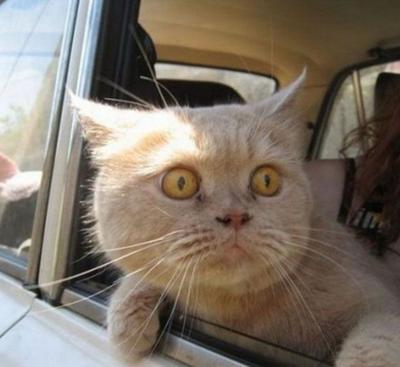
回答: 魚釣りと聞いていたのに、動物病院の看板が近づいてきた